Johnnie Beattie

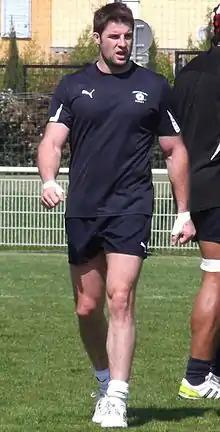
Beattie in 2013

John William Beattie (born 21 November 1985) is a Scottish former rugby union player. A number 8, he played for Glasgow Warriors, Montpellier, Castres and Bayonne.